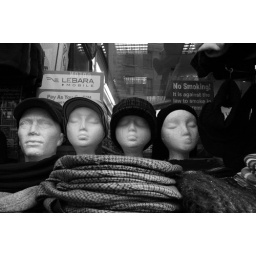
Seen in a shop window in Charing Cross road yesterday.